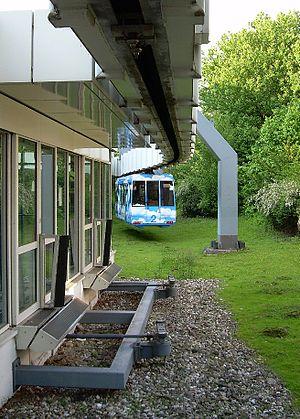
H-Bahn est un système de monorail suspendu du type SAFEGE opéré automatiquement sans conducteurs. Deux installations sont actuellement en service, les deux en Allemagne. Originellement développé par Siemens sous le sigle SIPEM pour SIemens PEople Mover, Siemens ne le propose plus, mais est toujours prêt à fournir le système d'automatisation, d'autres constructeurs produisant les véhicules et le système de suspension.